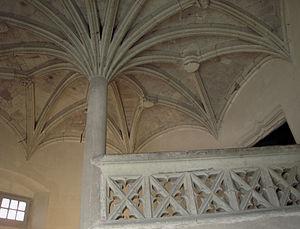
Le château de Baugé est un monument historique de l'époque médiévale qui s'élève dans la cité de Baugé, sur la commune de Baugé-en-Anjou, dans le département de Maine-et-Loire au cœur de l'Anjou. Il date du XVᵉ siècle et fut construit pour le Roi René, duc d'Anjou, grand amateur de chasse.